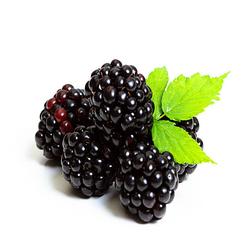
Label: Blackberry